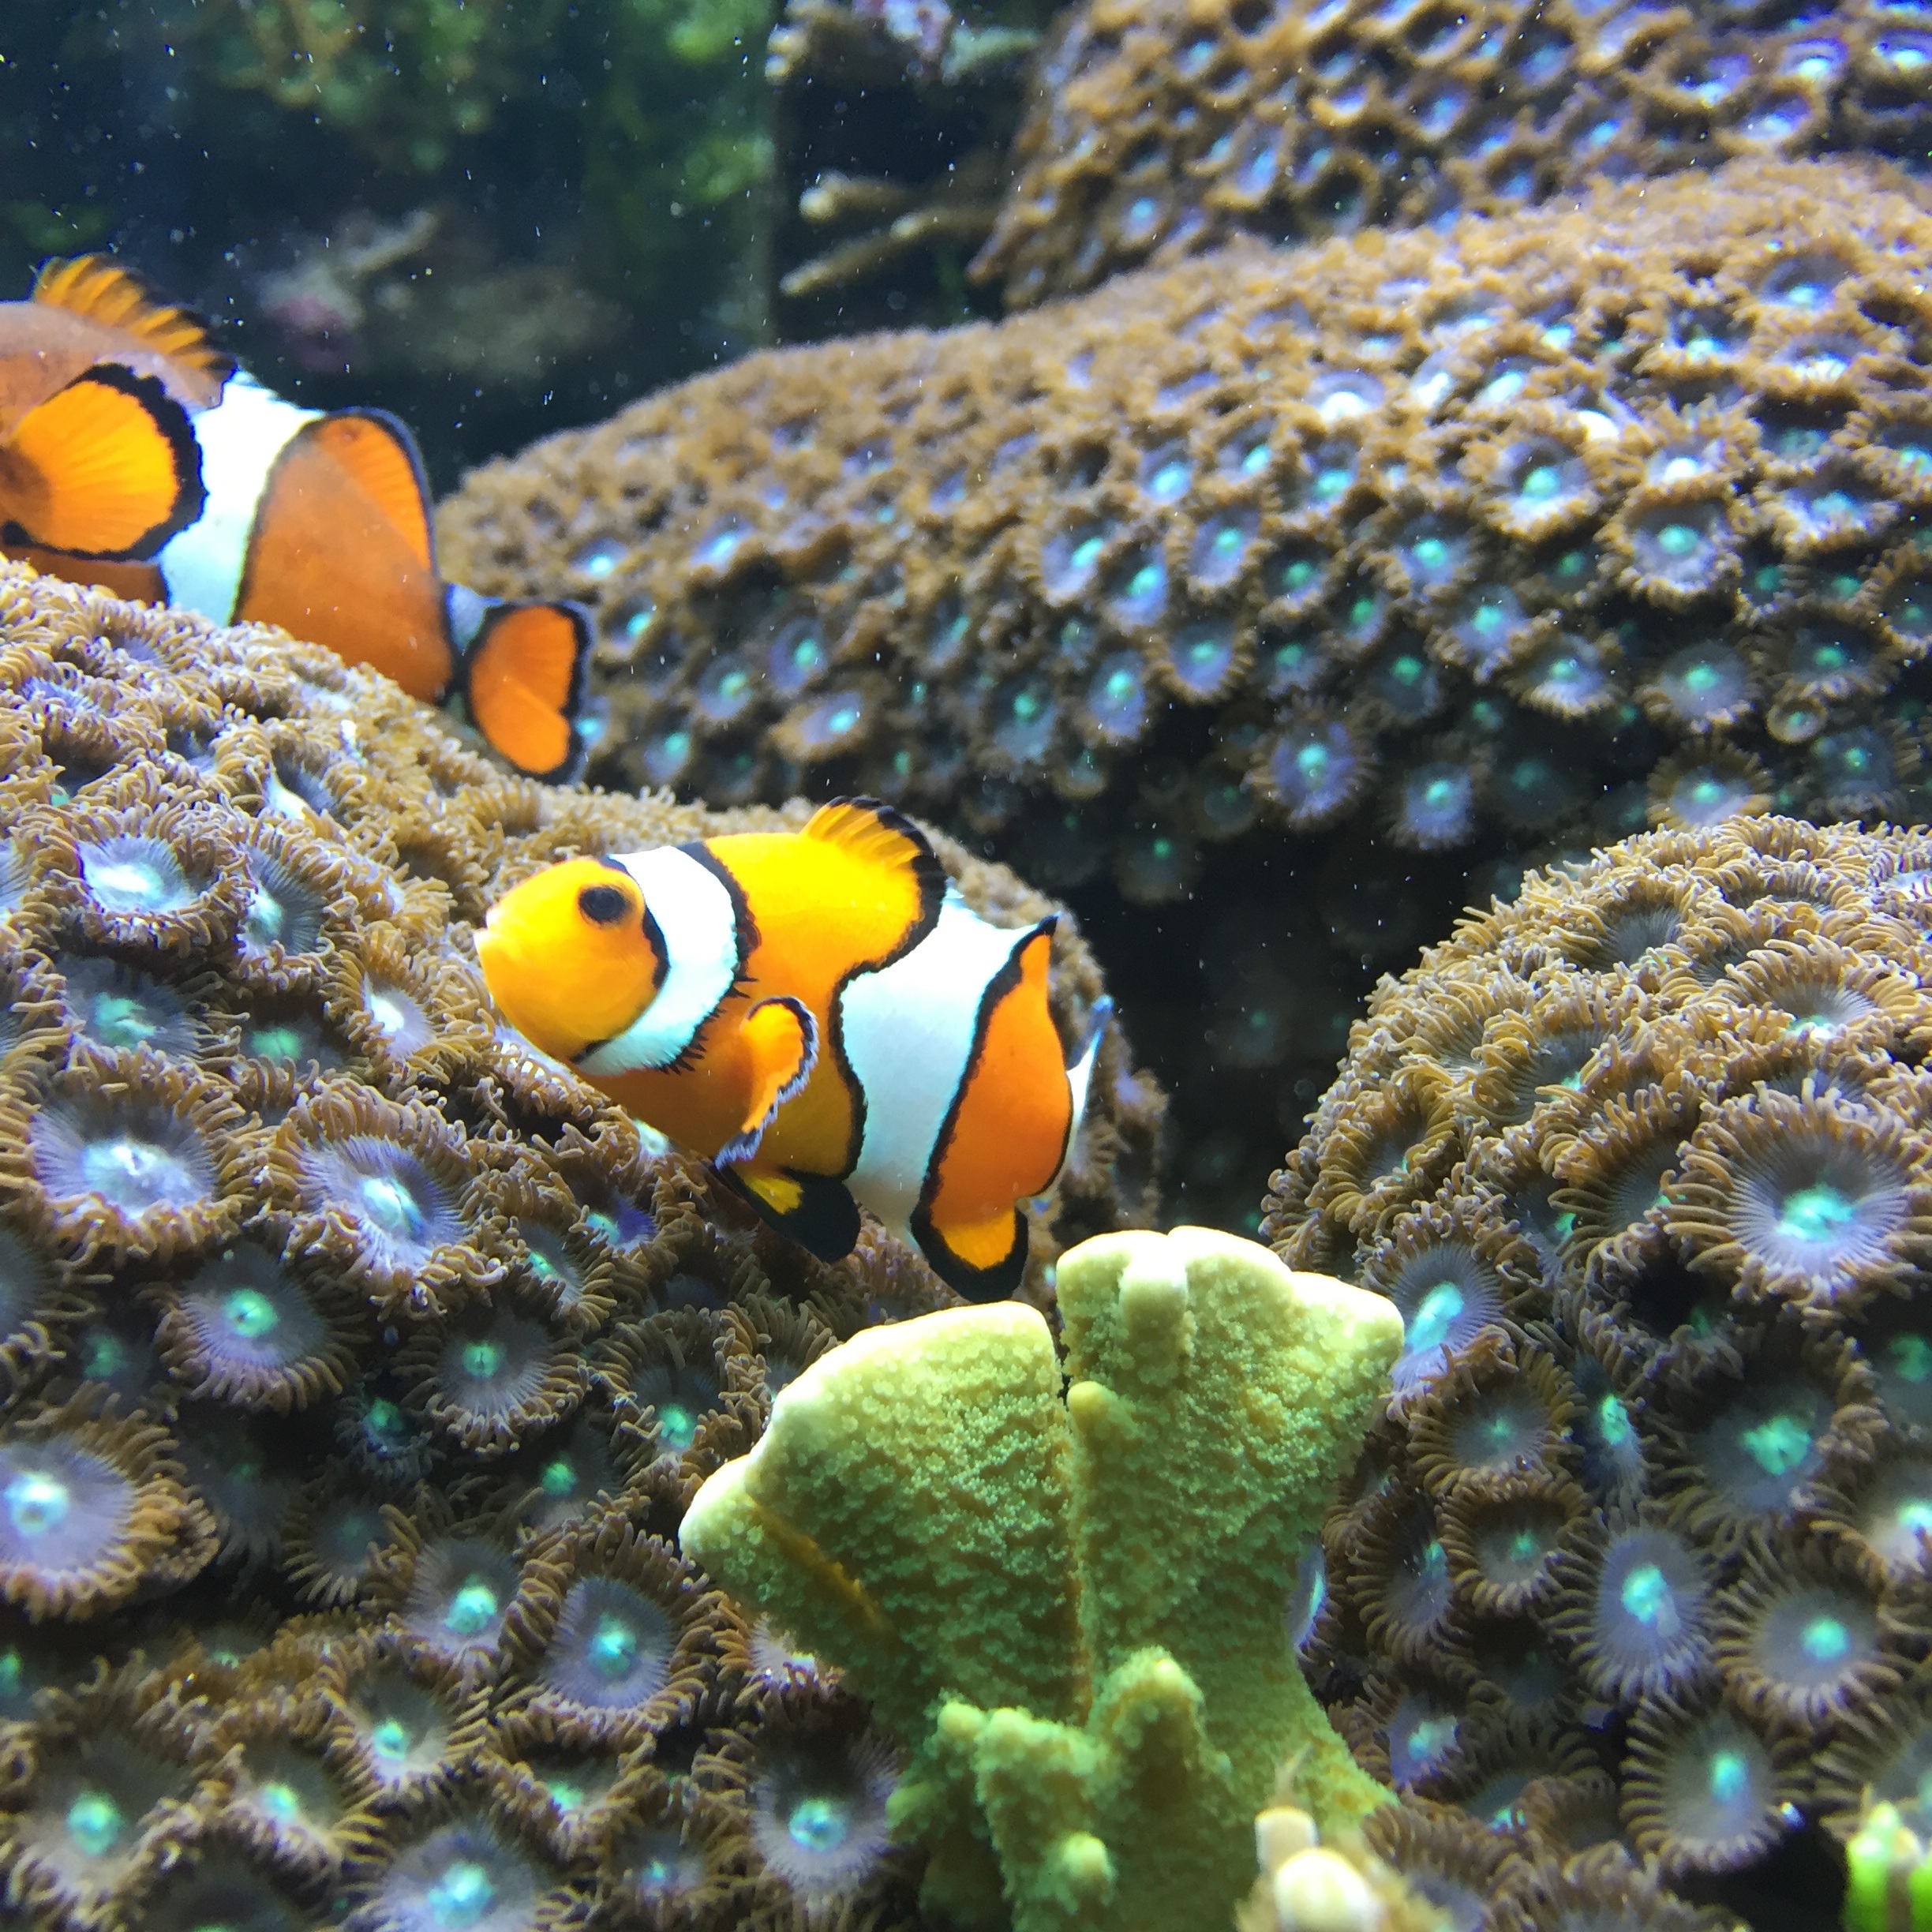
sea, wildlife, underwater, biology, fish, fauna, coral, coral reef, reef, aquarium, habitat, organism, anemone fish, natural environment, marine biology, coral reef fish, pomacentridae, freshwater aquarium, pomacanthidae